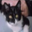
Label: cat